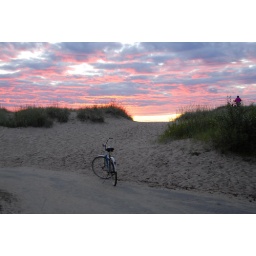
I love the bike and person in the right side taking pictures. #371 in Explore 1.aug